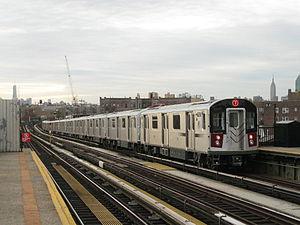
La 7 Flushing Local et la 7 Flushing Express sont deux lignes du métro de New York. Depuis 1979, leur couleur est le violet étant donné qu'elles circulent sur l'ancienne IRT Flushing Line sur l'ensemble de leur tracé à Manhattan. En effet elles sont issues du réseau de l'ancienne Interborough Rapid Transit Company et rattachées à la Division A. Elles relient le quartier de Flushing dans l'arrondissement du Queens, à Times Square dans l'arrondissement de Manhattan en passant sous l'East River.